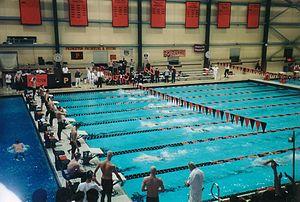
L'université de Princeton est une université de recherche privée, située dans la ville de Princeton dans l'État du New Jersey, aux États-Unis. Elle est aussi la quatrième plus ancienne université aux États-Unis.